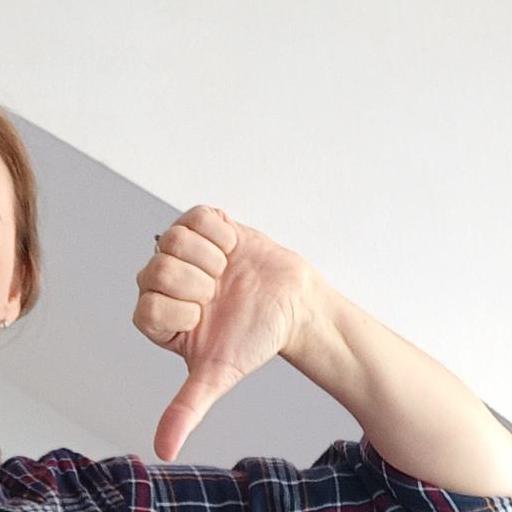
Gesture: dislike